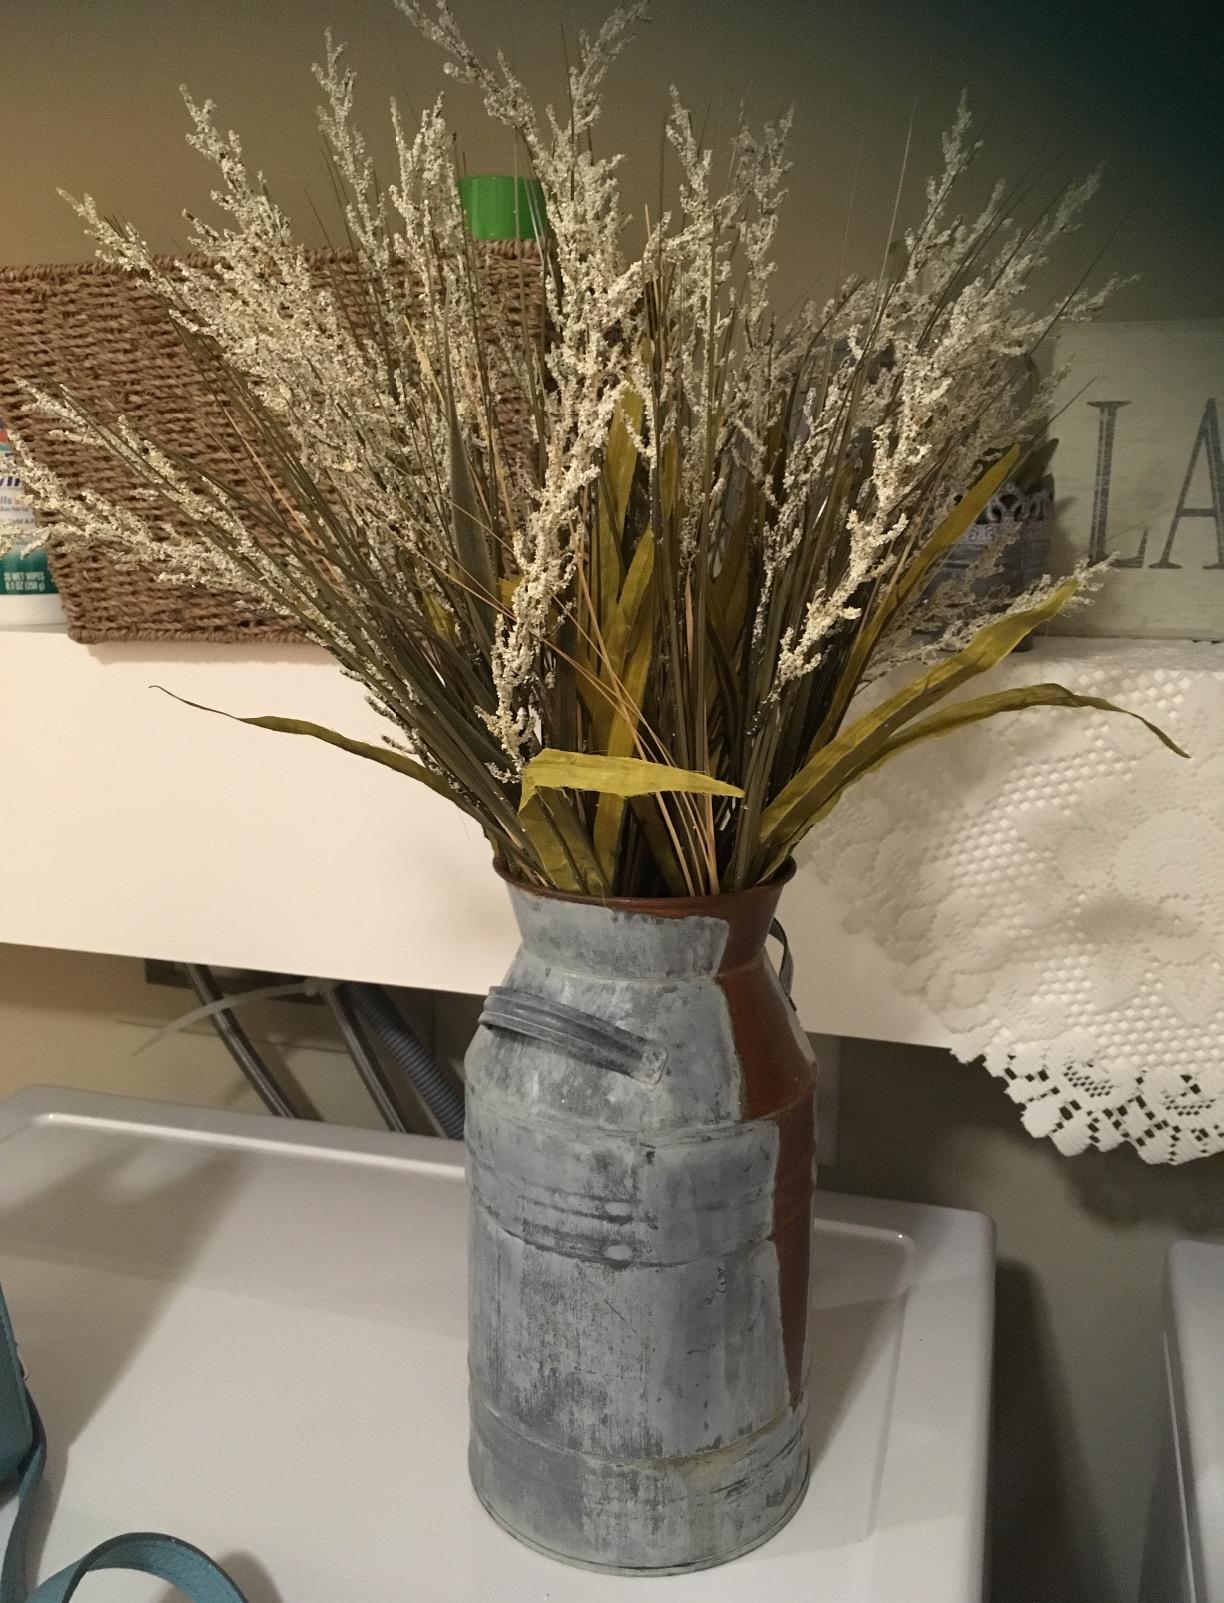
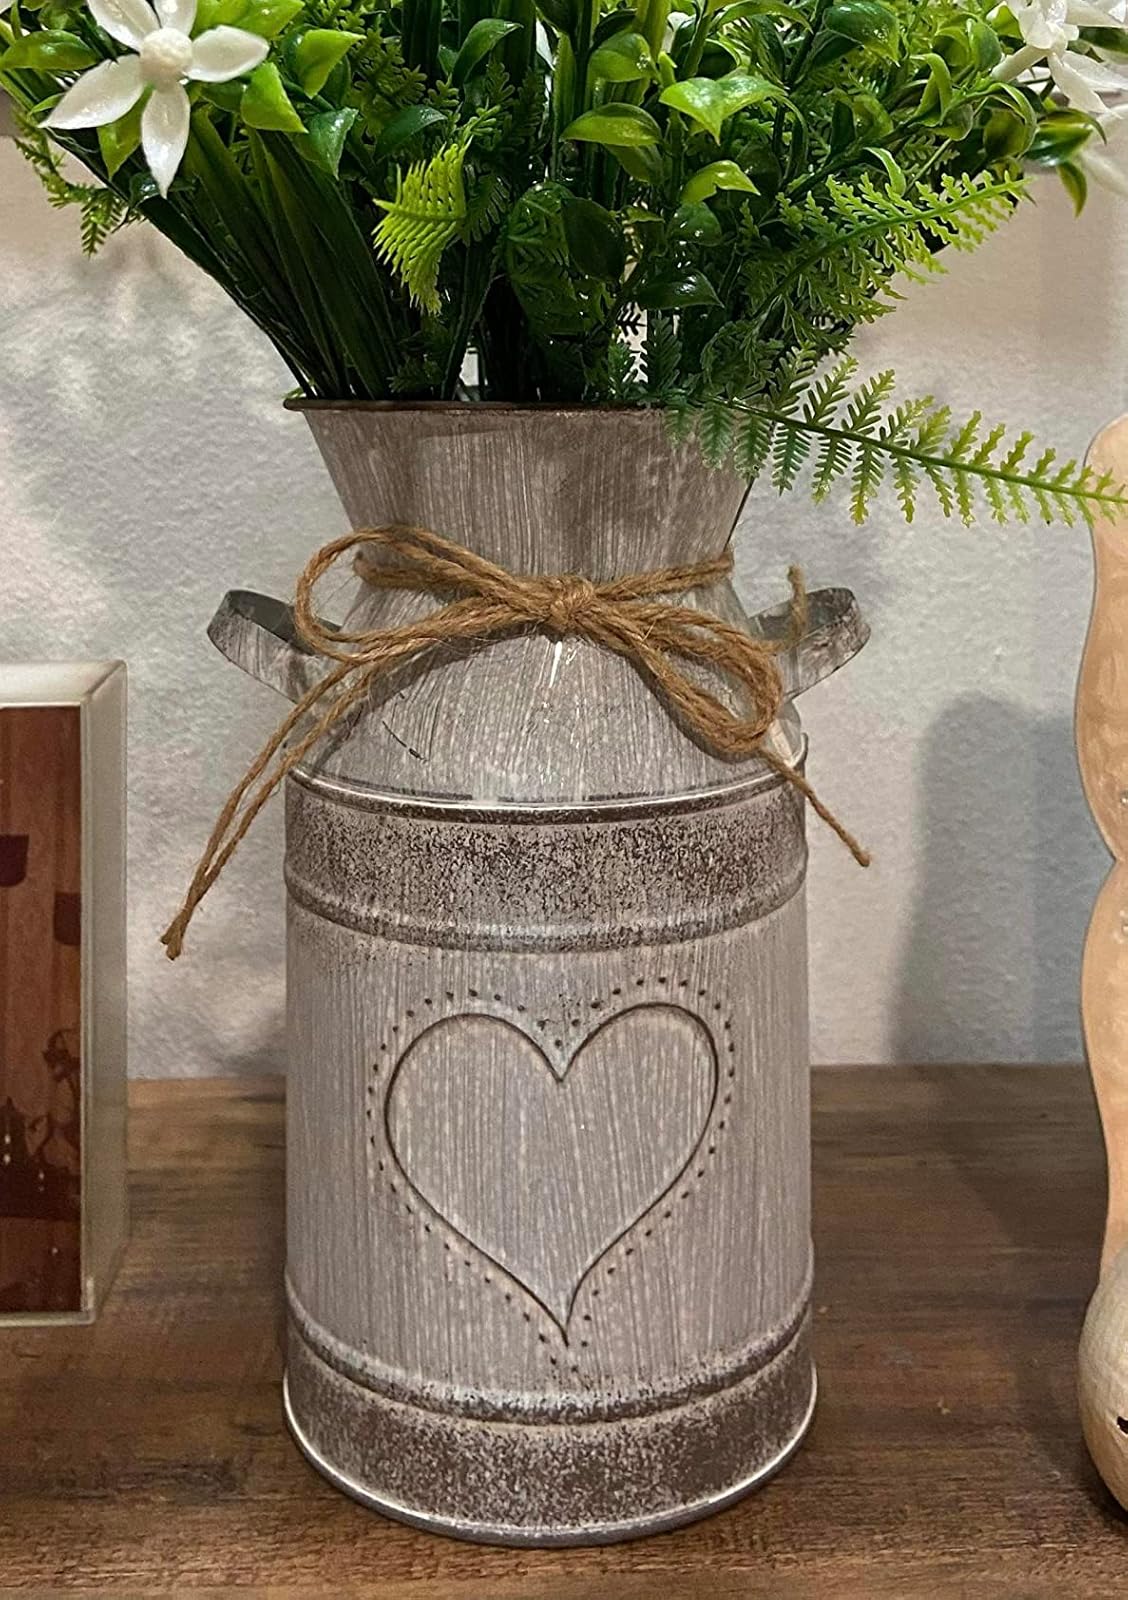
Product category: vase
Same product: no